East Hampton, New York

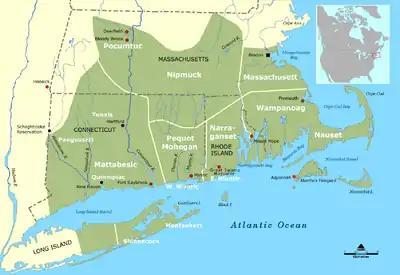
Long Island Native American settlements, and their neighbors

This area had been inhabited for thousands of years by wandering tribes of indigenous peoples. At the time of European contact, East Hampton was home to the Pequot people, part of the culture that also occupied territory on the northern side of Long Island Sound, in what is now Connecticut of southern New England. They belong to the large Algonquian-speaking language family. Bands on Long Island were identified by their geographic locations. The historical people known to the colonists as the Montaukett, who were Pequot, controlled most of the territory at the east end of Long Island.